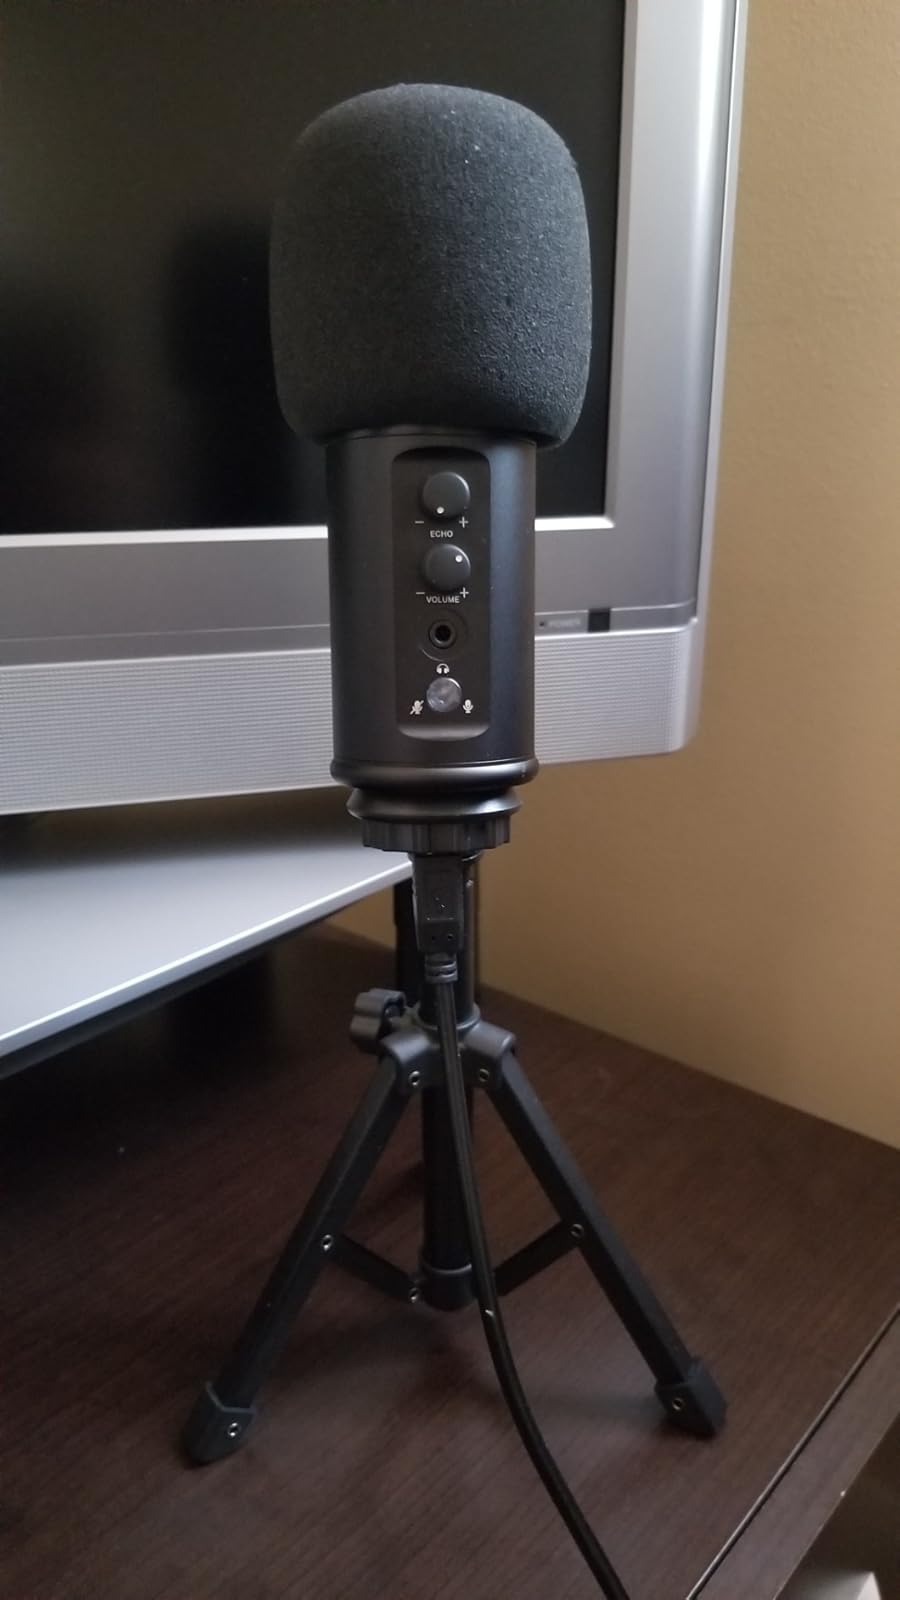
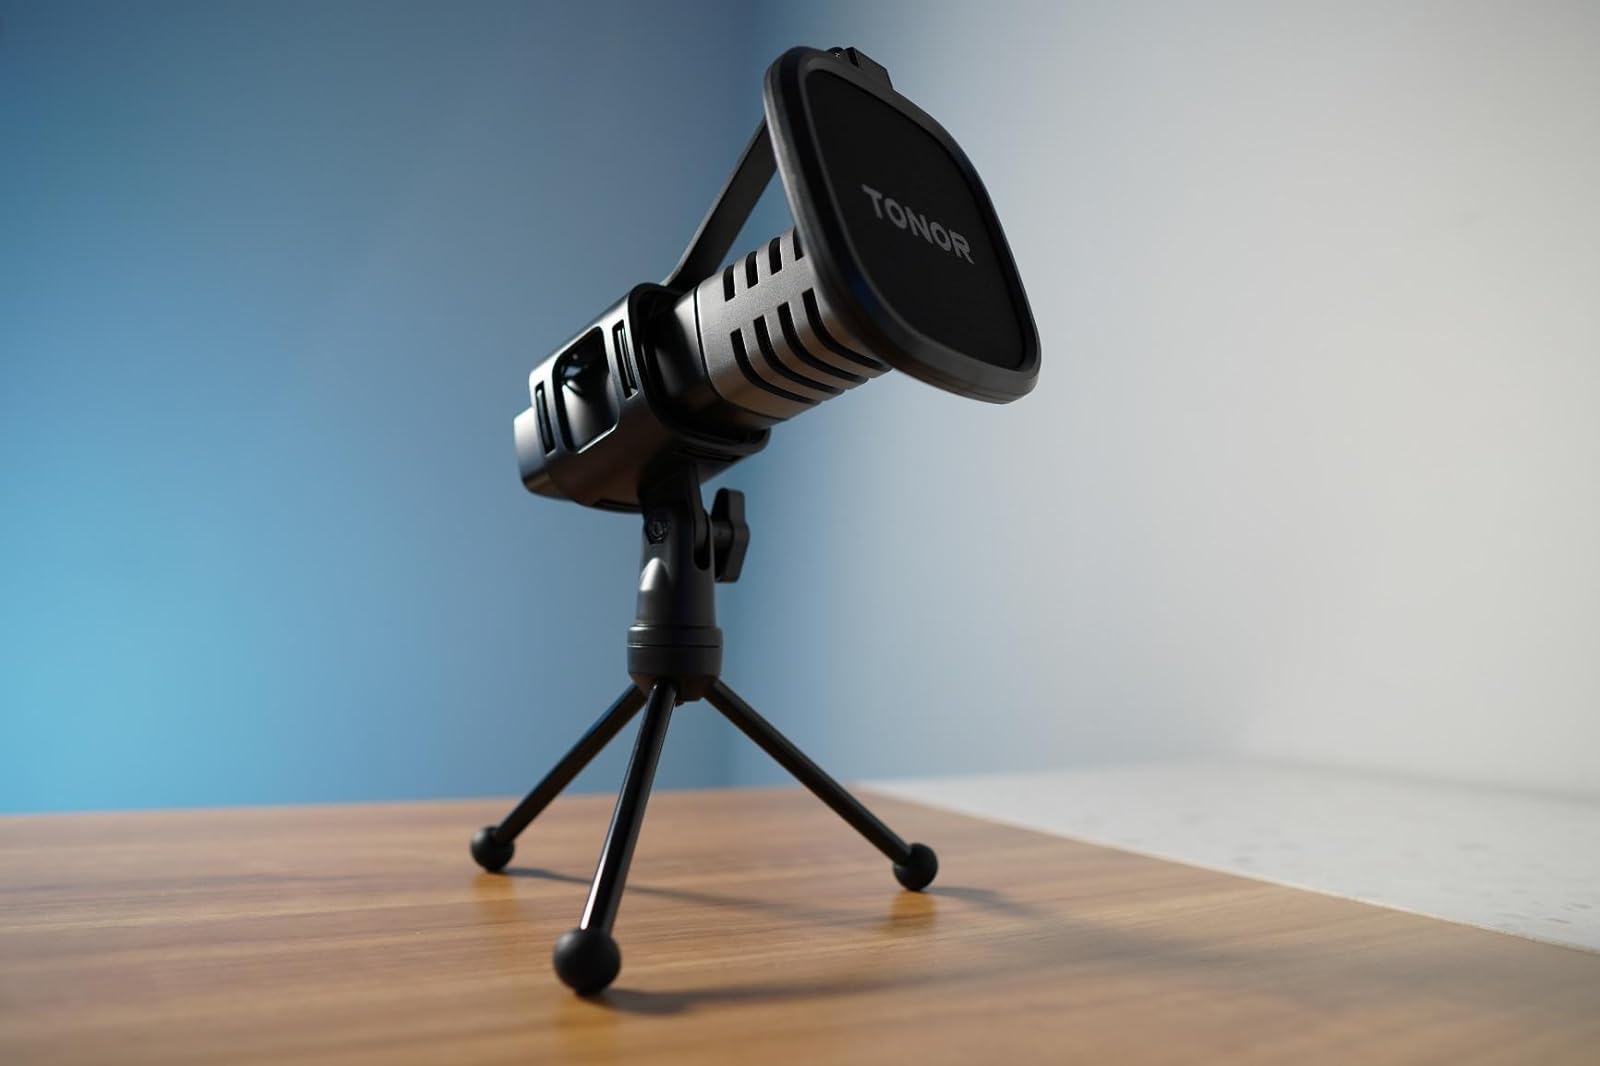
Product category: microphone
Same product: no